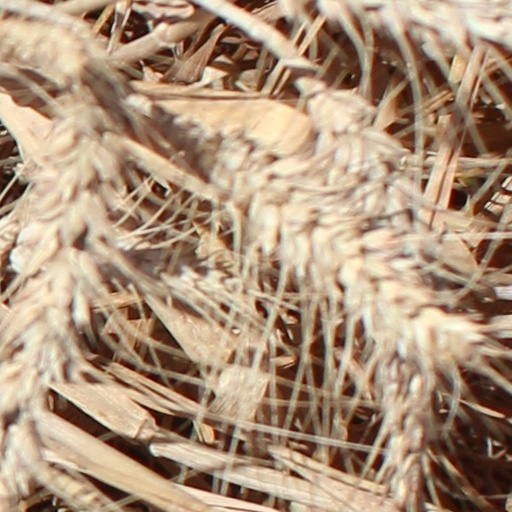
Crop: wheat